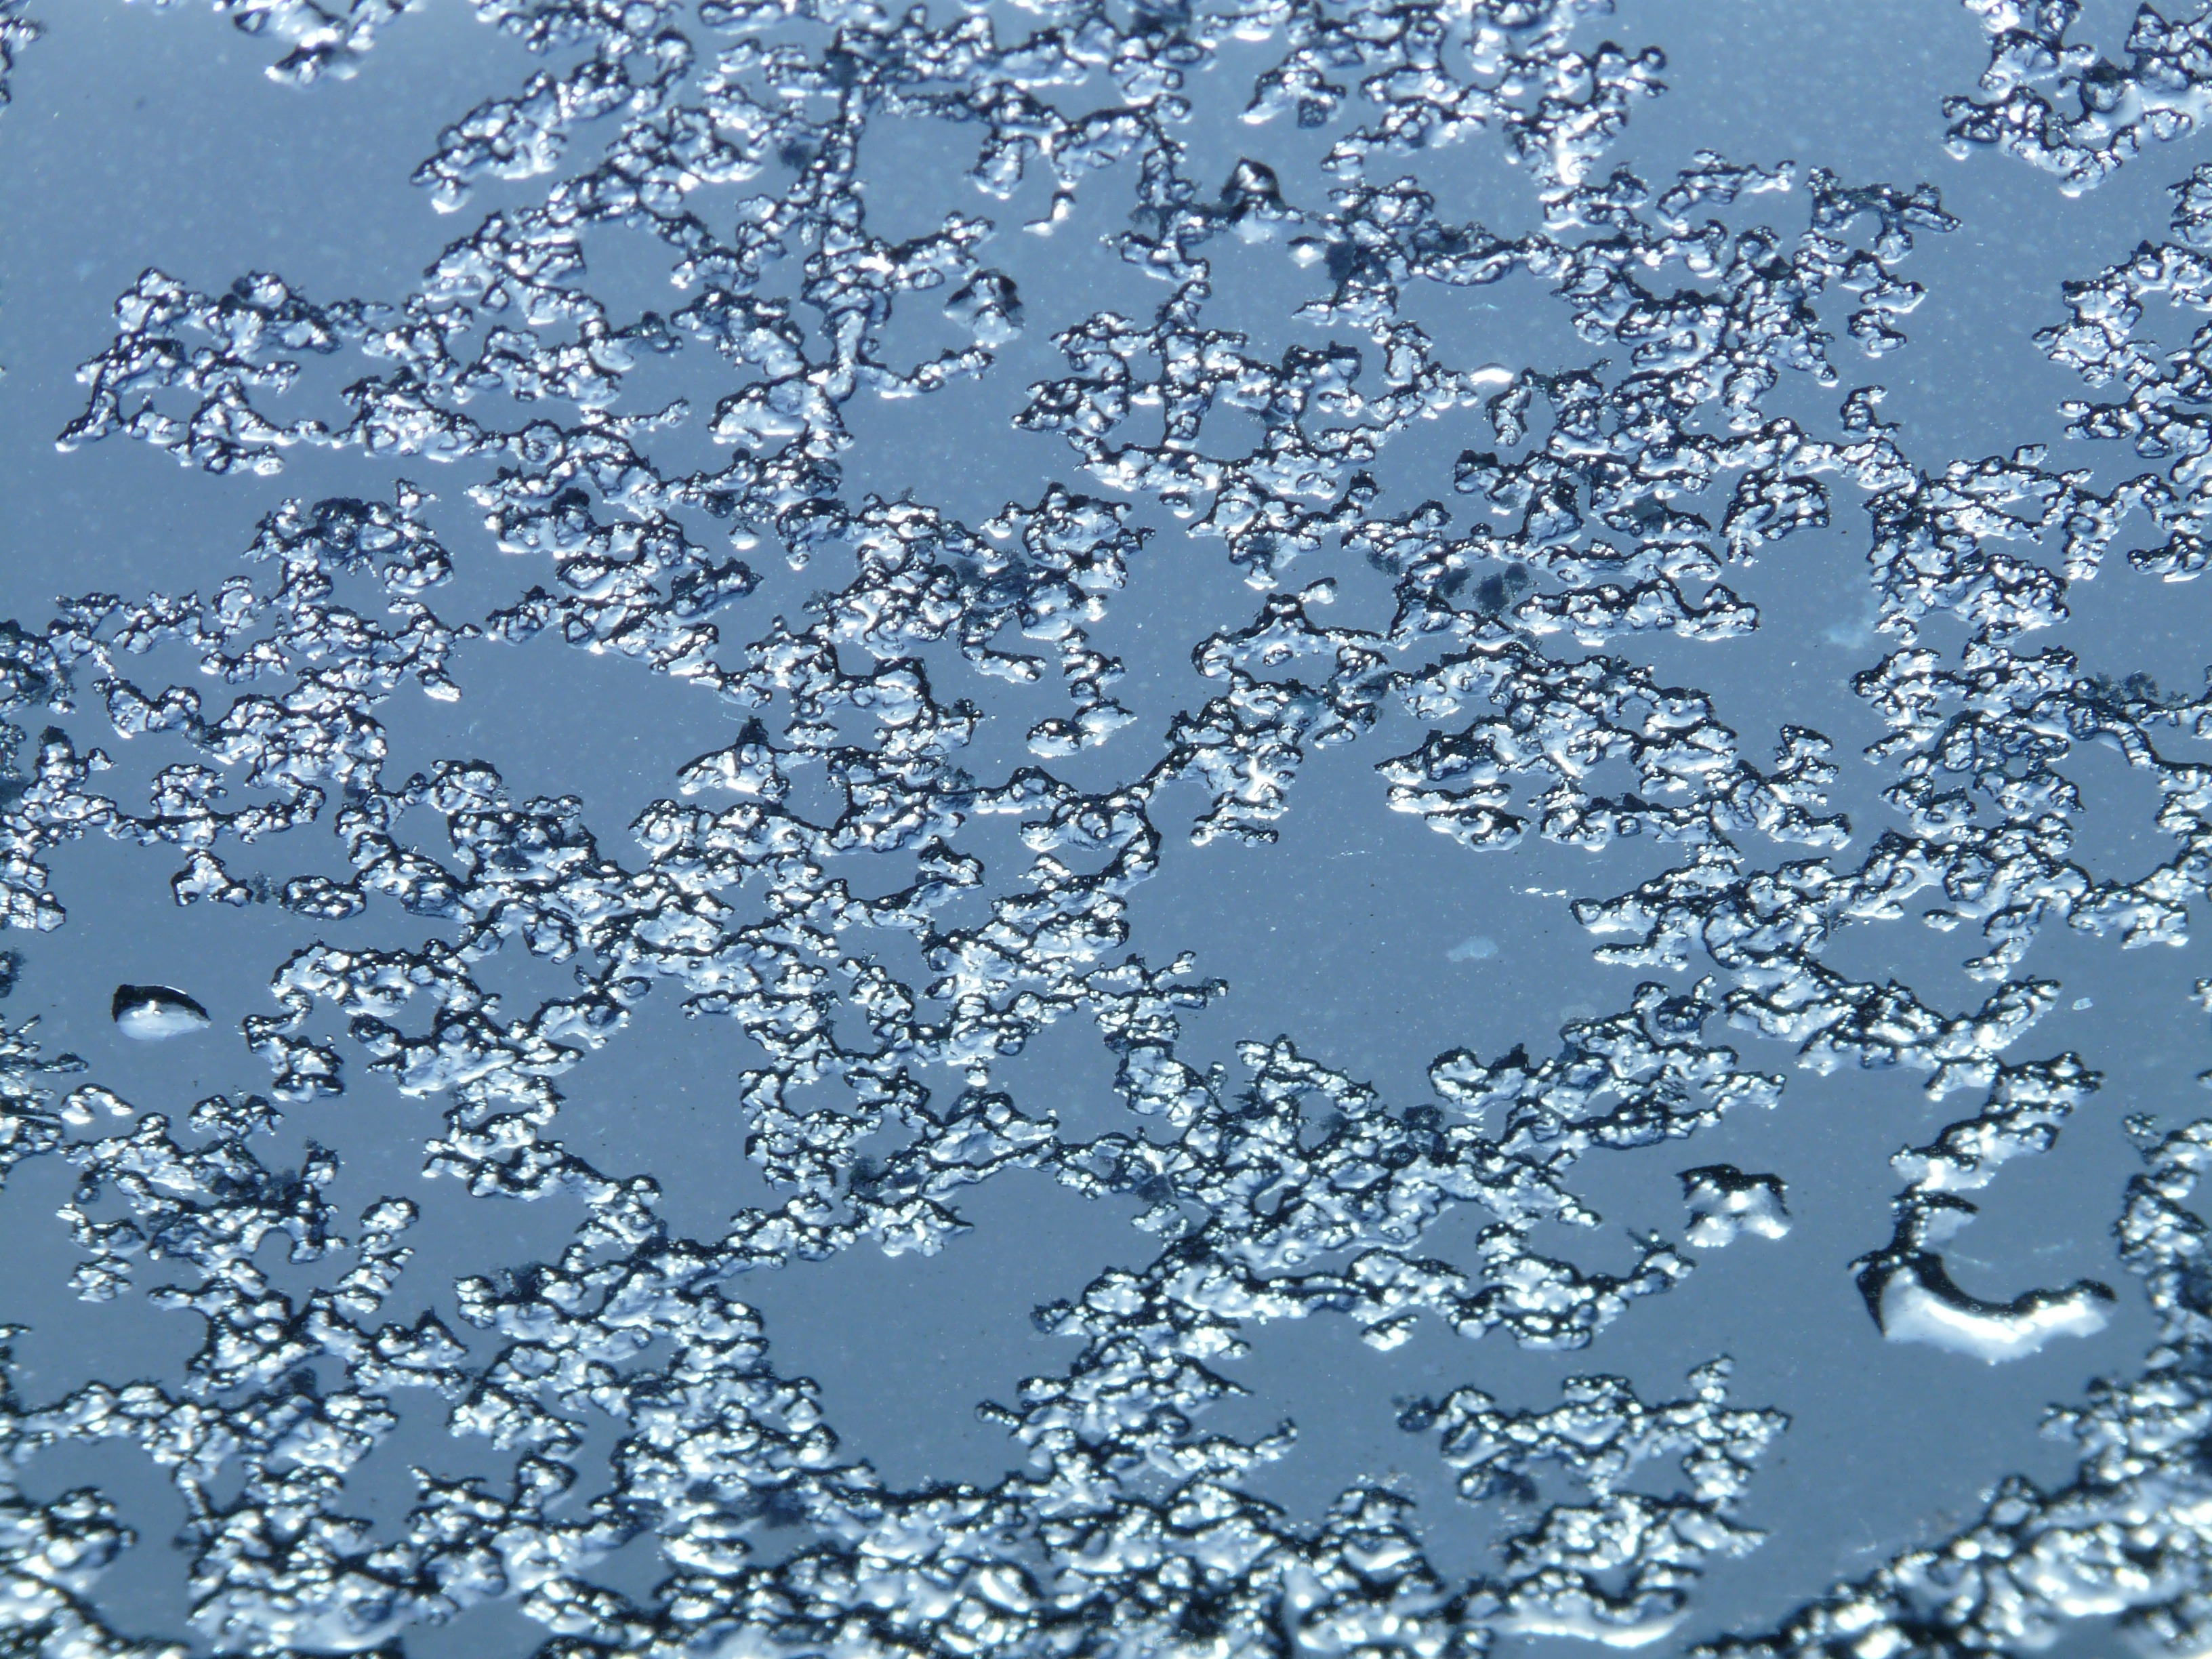
water, branch, snow, winter, window, frost, flock, ice, frozen, season, freezing, eiskristalle, hardest